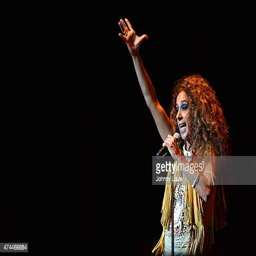
latin pop artist performs onstage